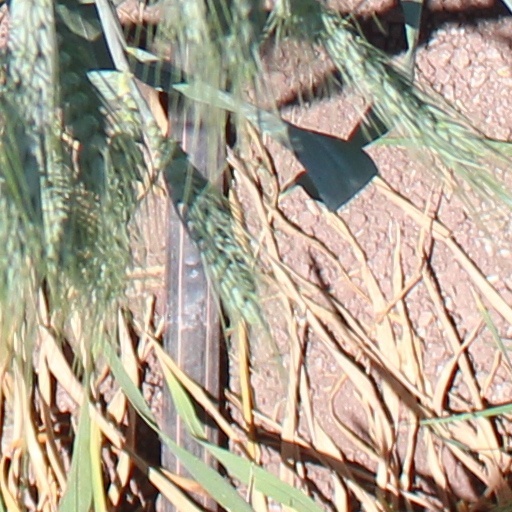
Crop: wheat